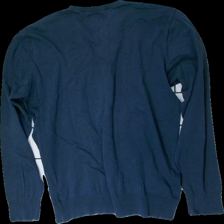
View: back
Type: Sweater
Category: Men
Brand: Not in the list
Brand text on label: J.F.K
Colors: Blue
Material: 82% cotton 18% nylone
Cut: Regular
Size: XXL
Season: All
Damage location: bottom left
Damage 2 location: middle center
Damage 3 location: top center
Price range: <50
Recommended usage: Export
Description: blå pullover, lite nopprig och urtvättad